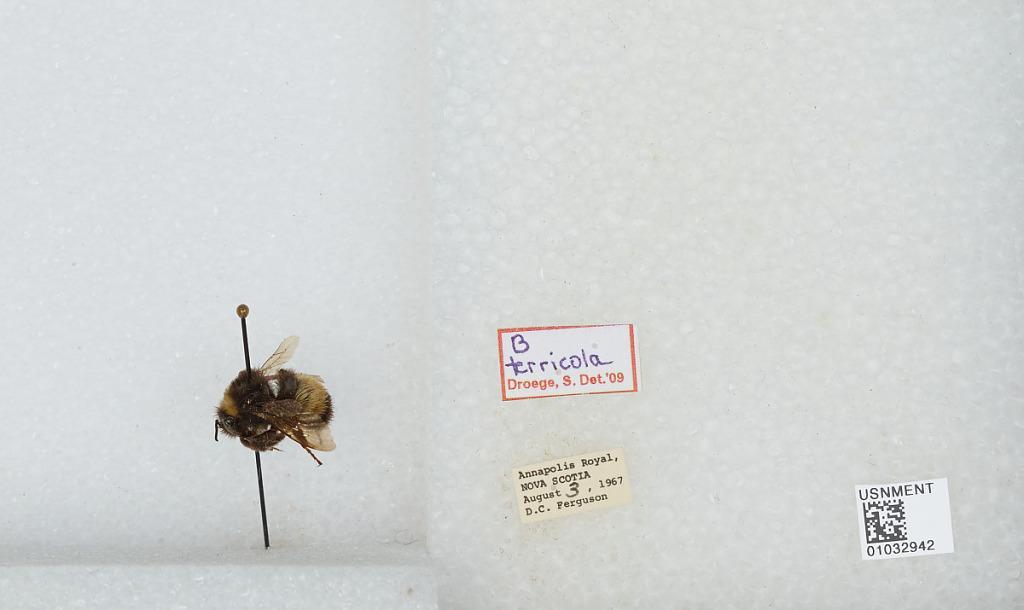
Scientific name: Bombus (Bombus) terricola Kirby
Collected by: D. Ferguson
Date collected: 1967-8-3
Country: Canada
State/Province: Nova Scotia
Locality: Annapolis Royal
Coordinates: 44.7333, -65.5167
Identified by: Droege, Sam